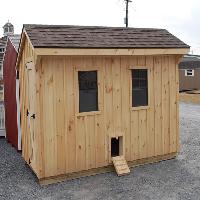
Weather: cloudy or overcast